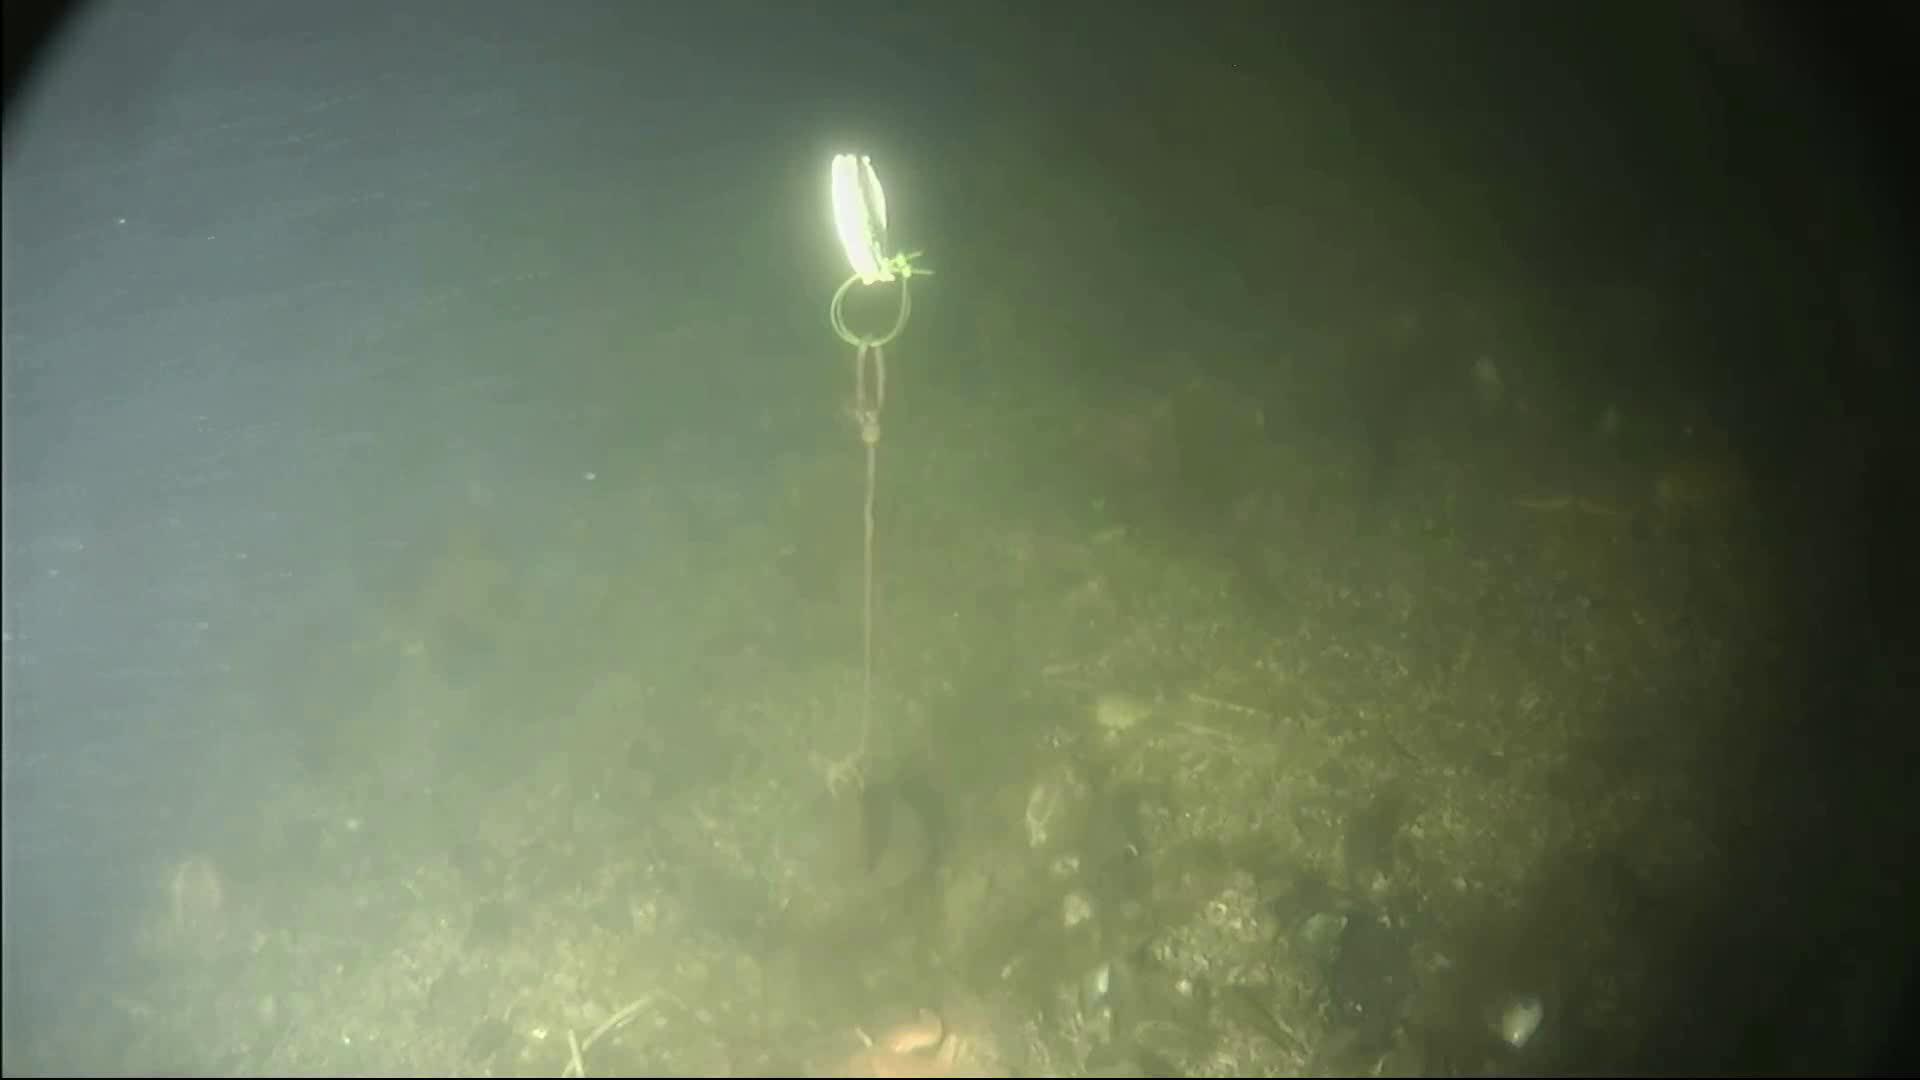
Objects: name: starfish
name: crab